Smith–Waterman algorithm

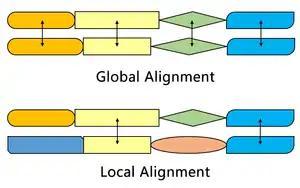
Global and local sequence alignment

The Smith–Waterman algorithm finds the segments in two sequences that have similarities while the Needleman–Wunsch algorithm aligns two complete sequences. Therefore, they serve different purposes. Both algorithms use the concepts of a substitution matrix, a gap penalty function, a scoring matrix, and a traceback process. Three main differences are: